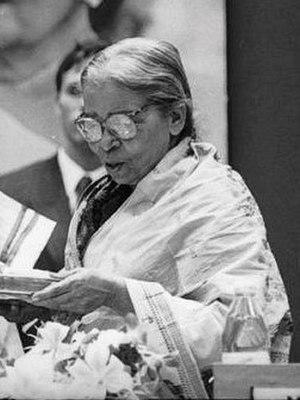
Mahasweta Devi, née le 14 janvier 1926 à Dhaka, au Bangladesh, et morte le 28 juillet 2016 est une écrivaine et militante indienne bengali.